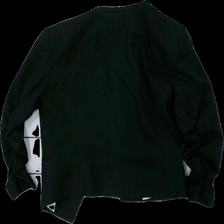
View: back
Type: Blazer
Category: Ladies
Brand: H&M
Colors: Black
Material: 63% Polyester 37% Cotton
Pattern: Metallic
Cut: Cropped
Size: 38
Season: All
Price range: 50-100
Recommended usage: Reuse